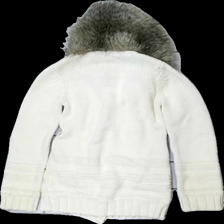
View: back
Type: Sweater
Category: Children
Brand: Gap
Colors: Beige
Material: 100% cotton
Cut: Regular
Size: 134
Season: All
Stains: Major
Damage: Stains
Damage location: top center
Damage 2: Stains
Damage 2 location: bottom center
Price range: 50-100
Recommended usage: Export
Comment: Sweater/outwear